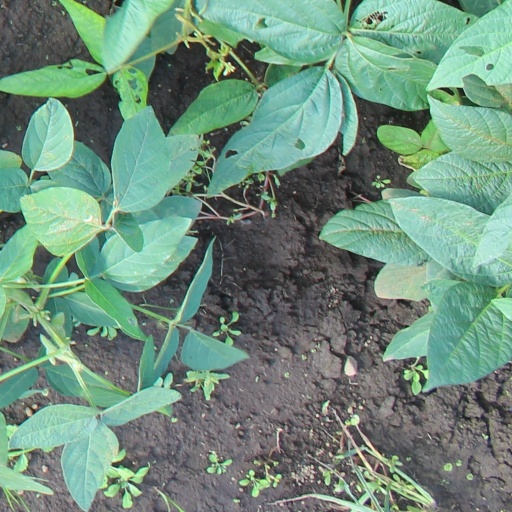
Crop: soybean